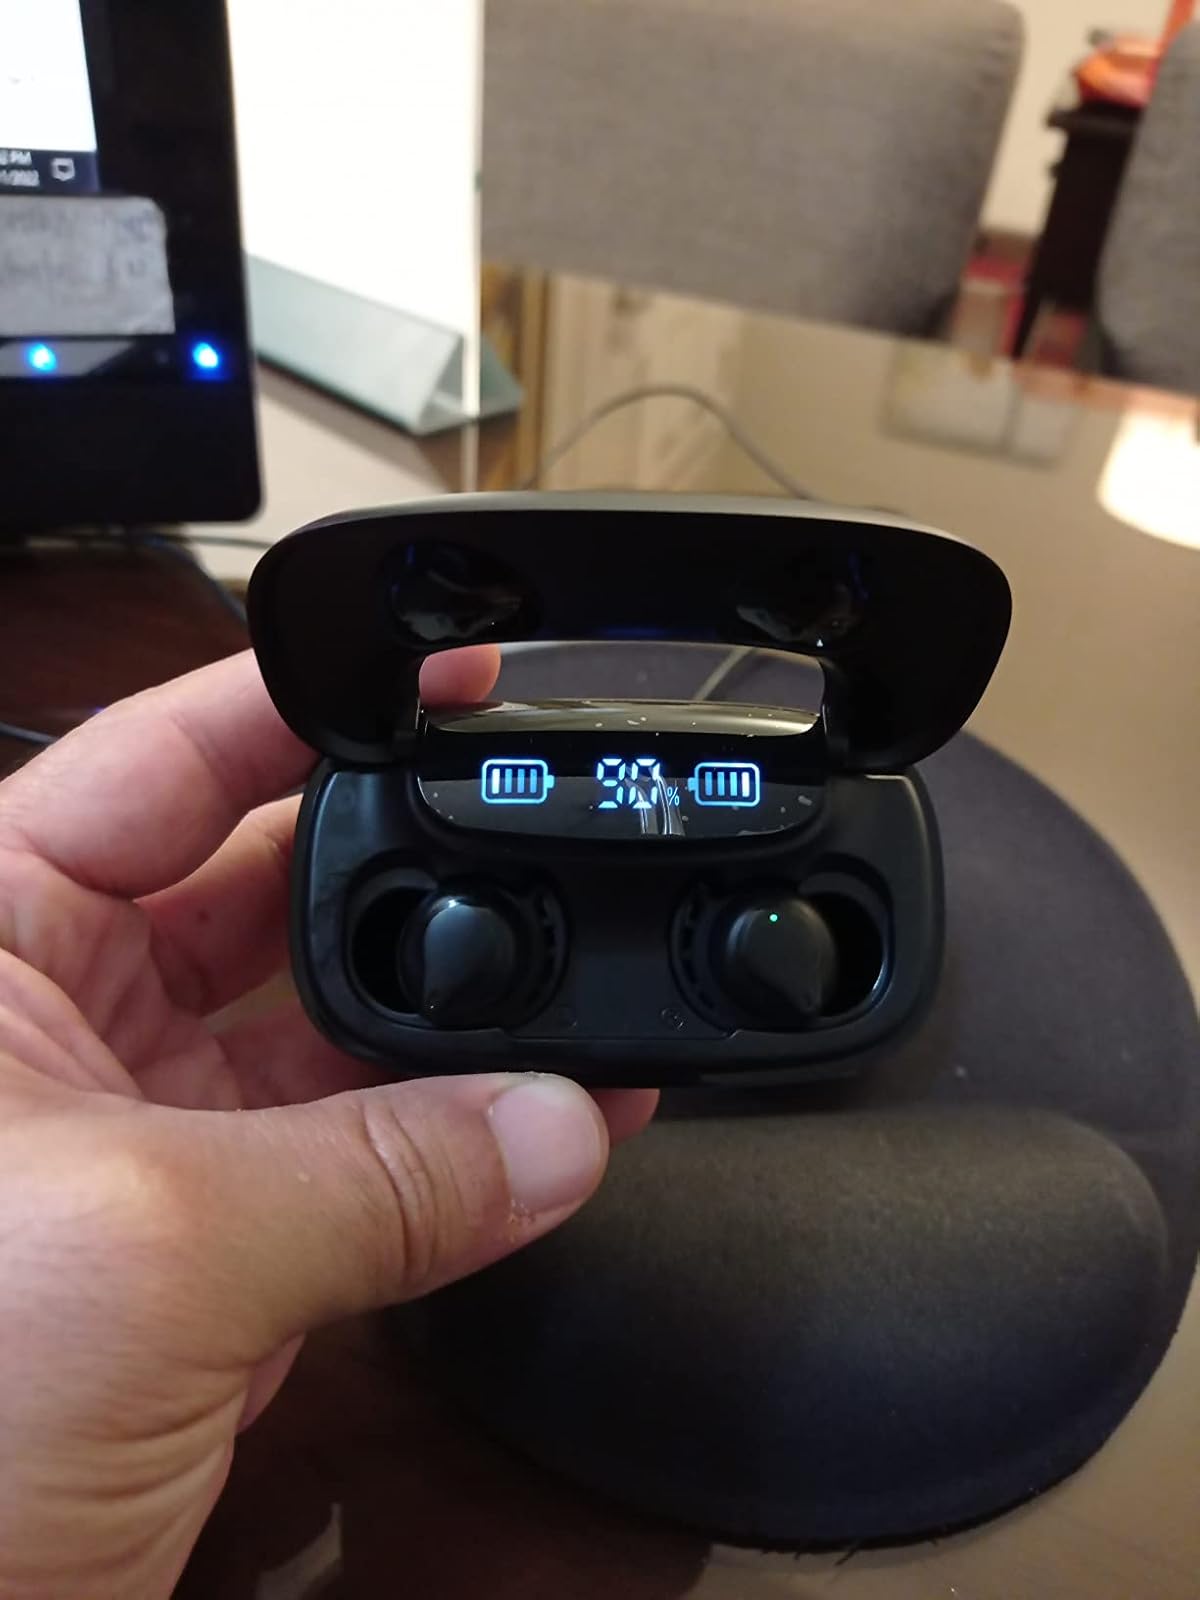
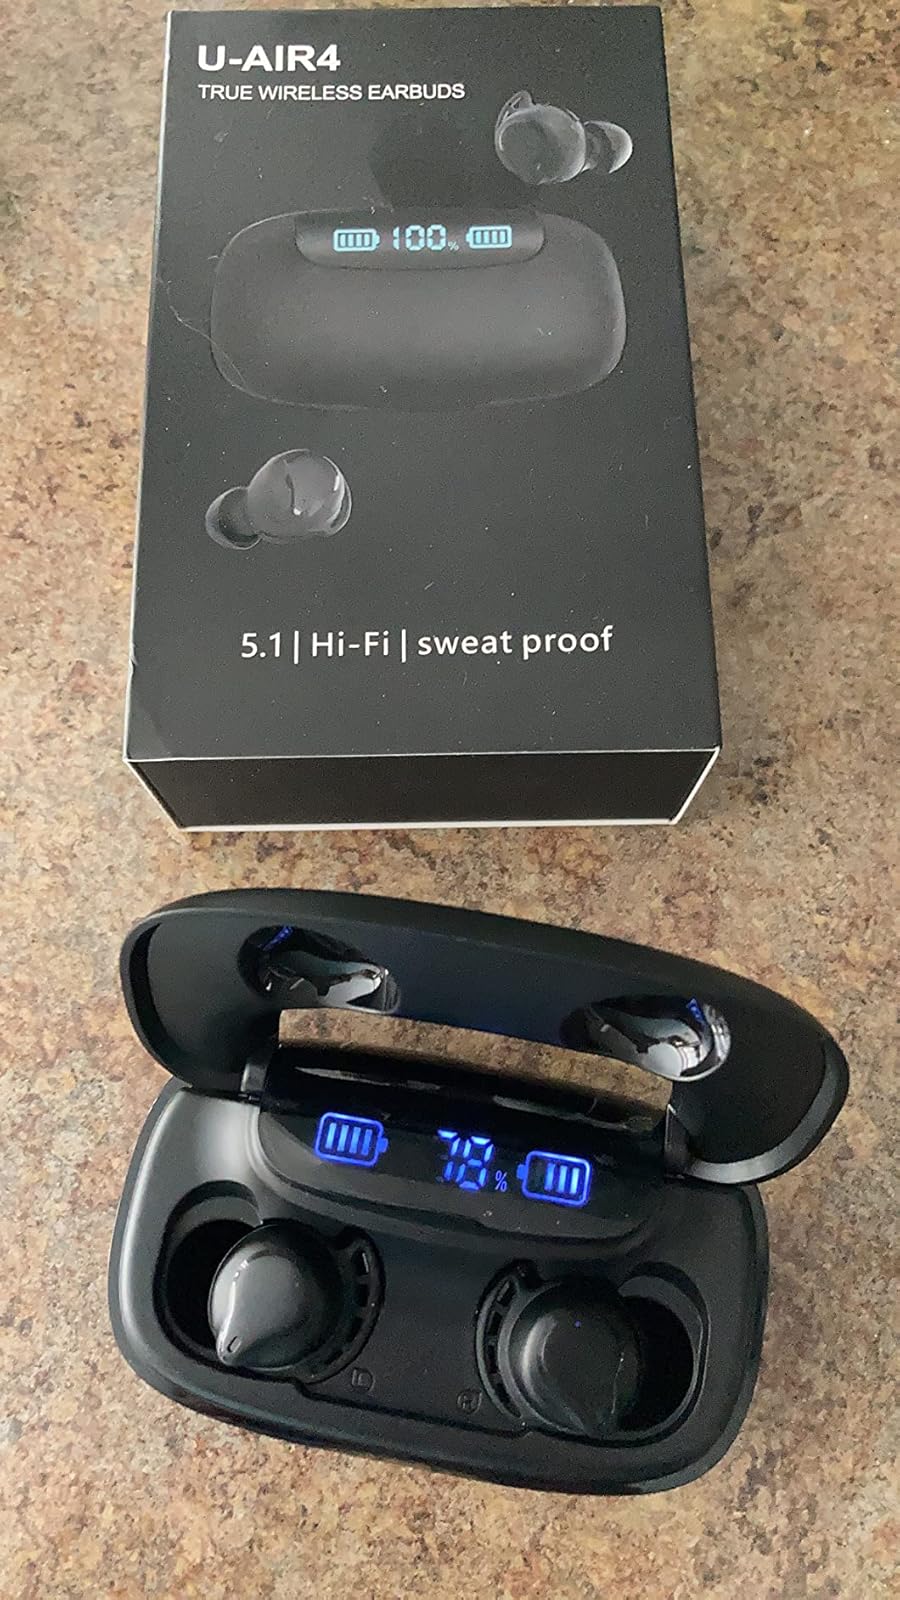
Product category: earbuds
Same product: yes